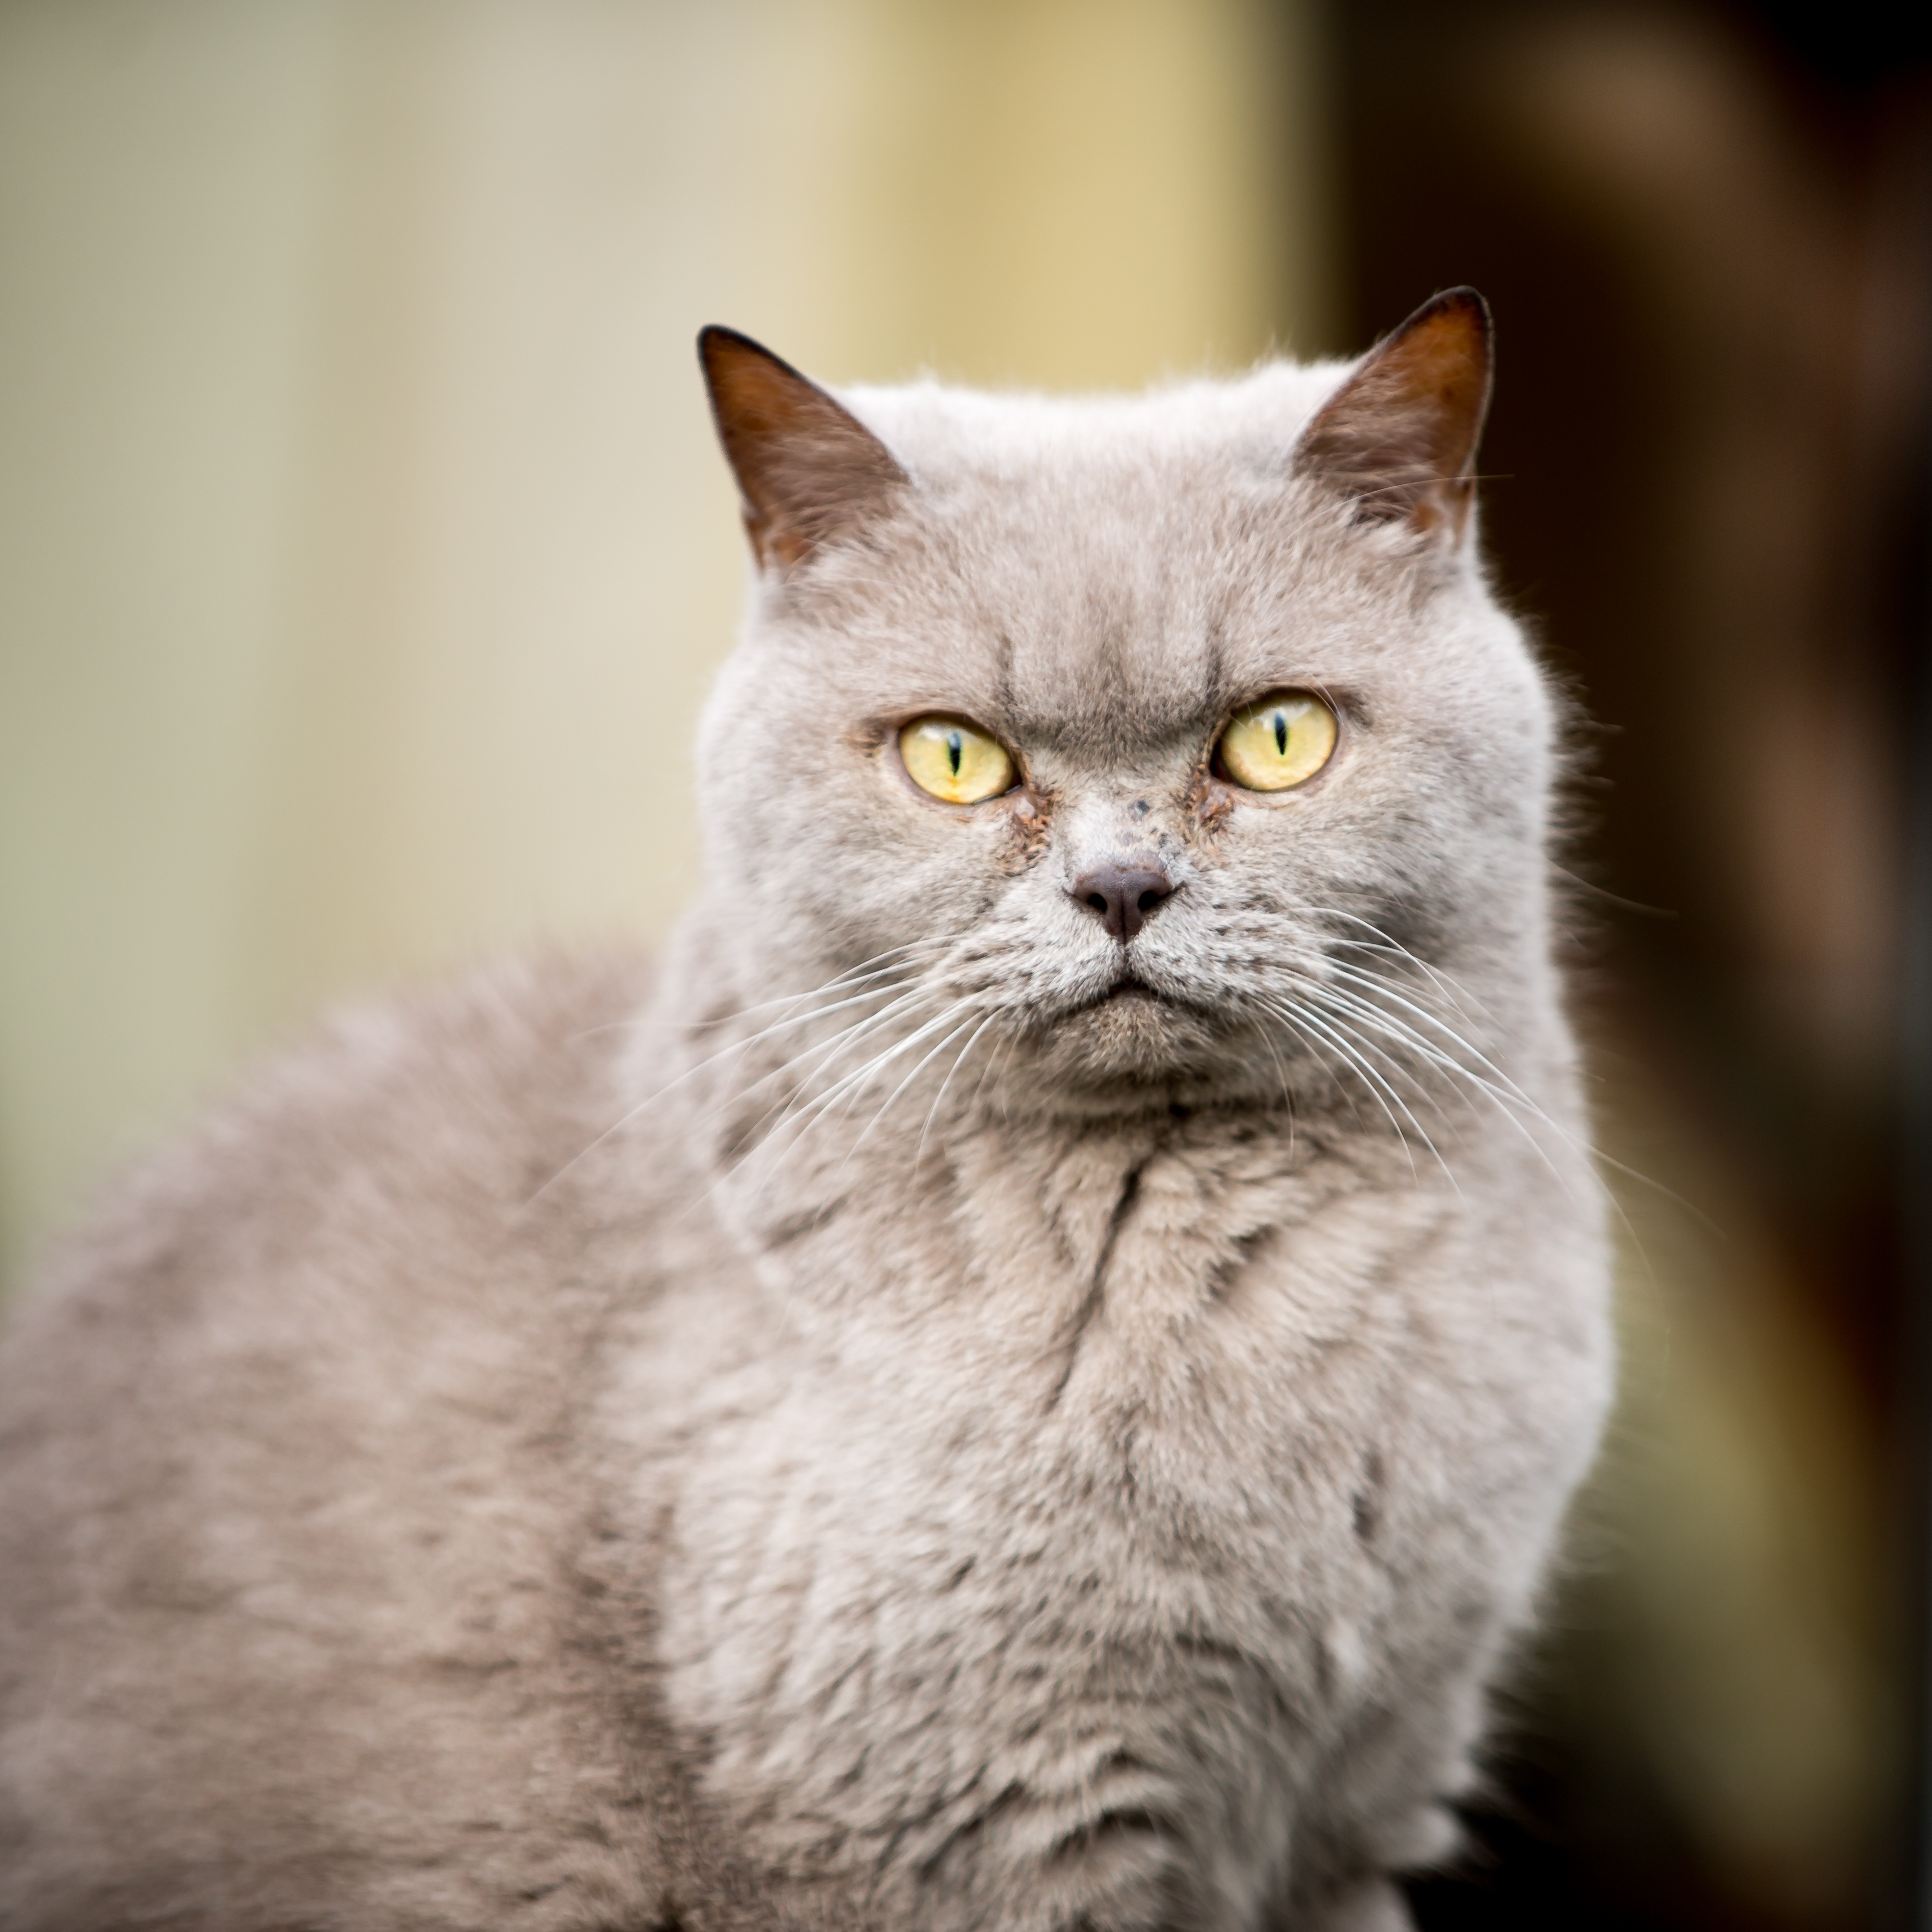
home, animal, cute, pet, fur, portrait, cat, indoor, feline, mammal, gray, fauna, face, nose, eyes, whiskers, kitty, vertebrate, funny, expression, british, domestic, adorable, shorthair, breed, burmese, british shorthair, purr, pedigreed, european shorthair, chartreux, burmilla, small to medium sized cats, cat like mammal, carnivoran, nebelung, domestic short haired cat, british semi longhair